Answer in natural language. Considering the relative positions, is advanced coding ai (marked C) above or below advanced coding ai (marked B)? Choose between the following options: above or below
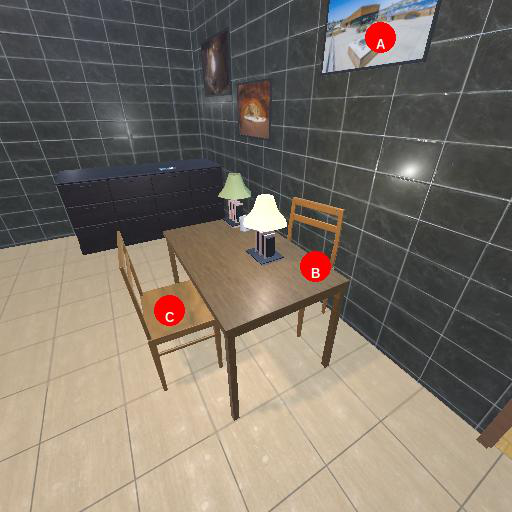
<answer>below</answer>